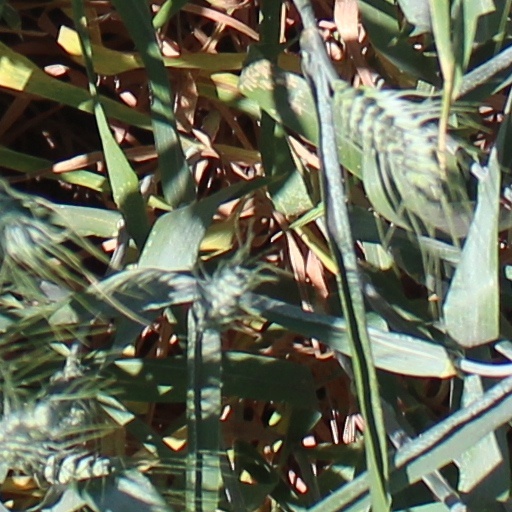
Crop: wheat